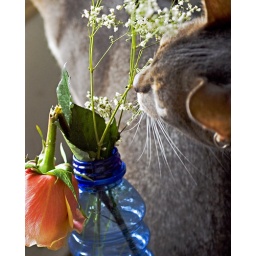
Why we don't often have flowers in the house